African clawless otter

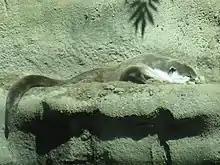
African clawless otter in Toledo Zoo, Ohio

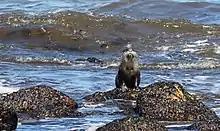
African Clawless Otter at a river mouth on the Southern African Coast

Though mostly solitary animals, African clawless otters will live in neighboring territories of family groups of up to five individuals. Each still having its own range within that territory, they mostly keep to themselves unless seeking a mate. Territories are marked using a pair of anal glands which secrete a particular scent. Each otter is very territorial over its particular range.